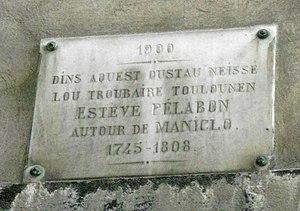
Etienne Pelabon est l'un des principaux écrivains provençaux toulonnais d'expression occitane.